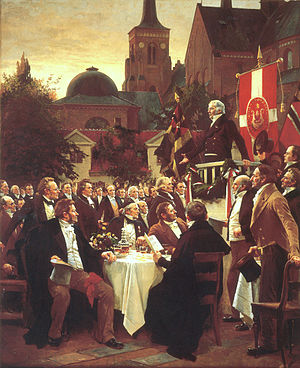
Erik Henningsen / Galleri
Erik Ludvig Henningsen var en dansk maler og illustrator. Han var bror til Frants Henningsen.